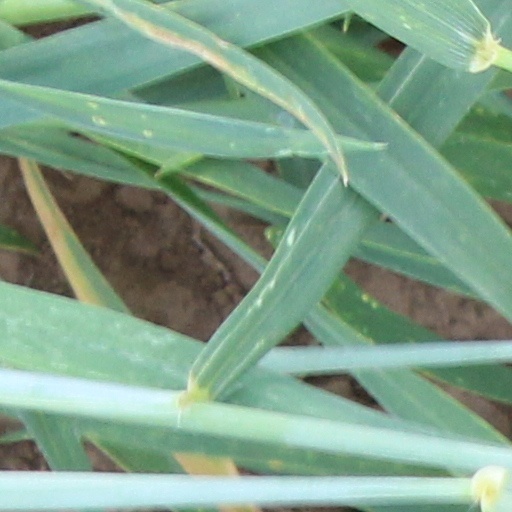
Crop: wheat